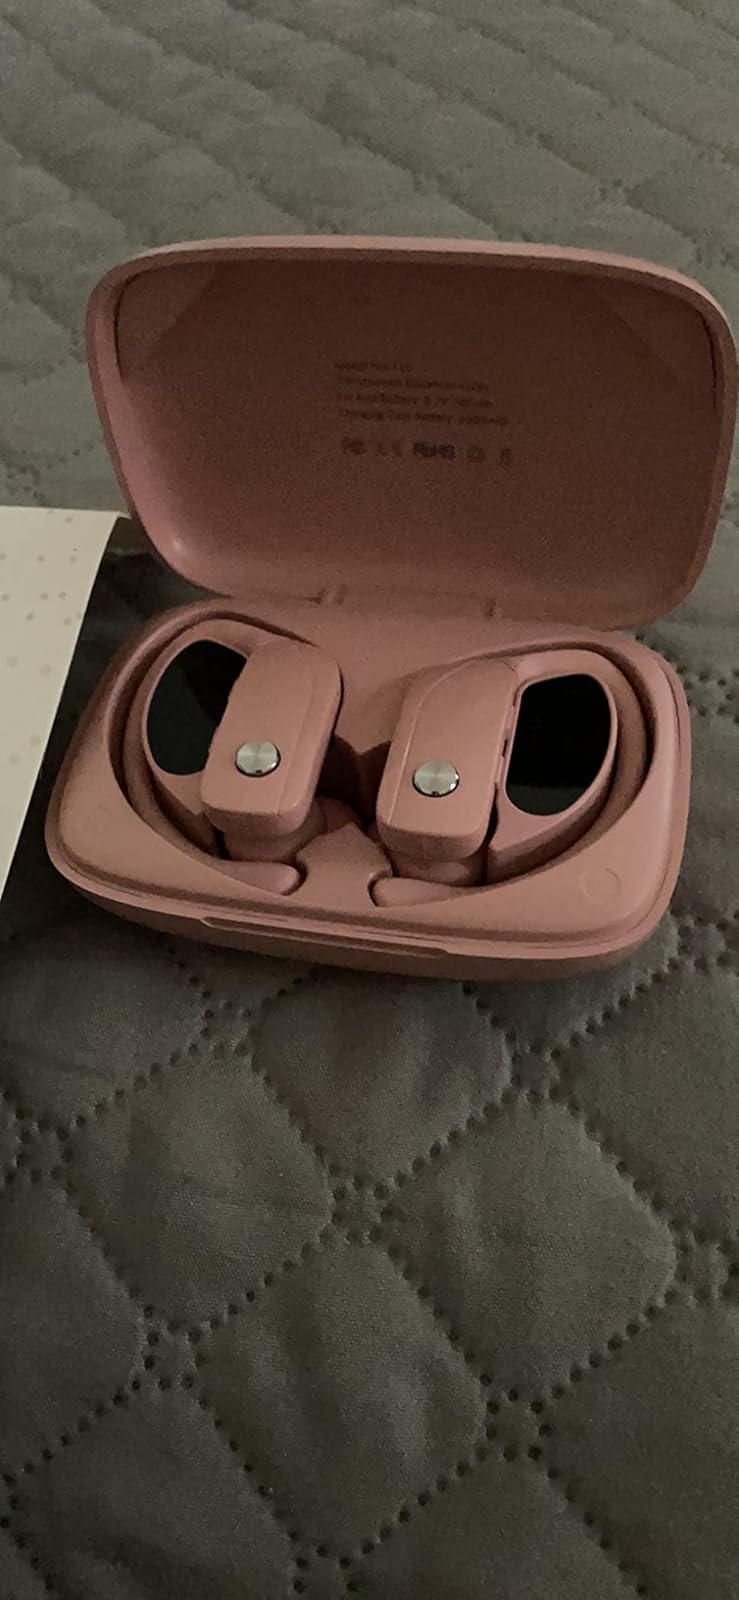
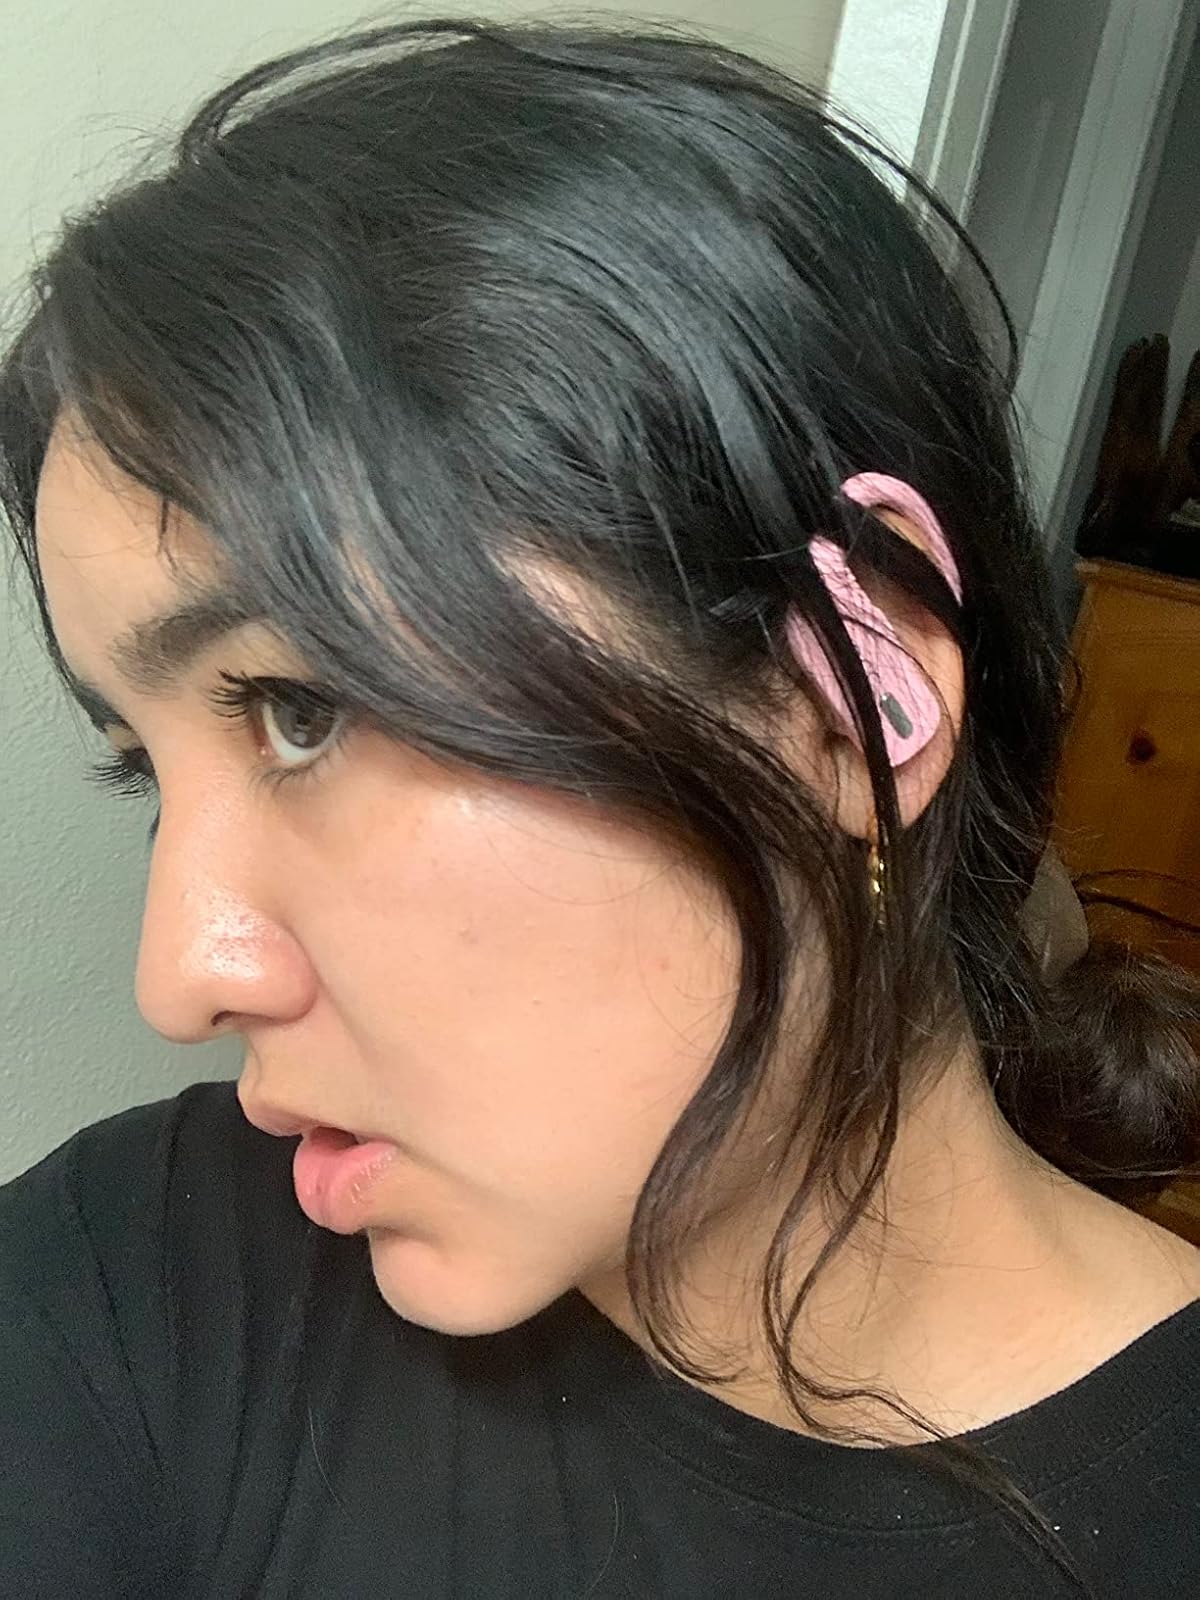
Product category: earbuds
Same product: no